Jallianwala Bagh massacre

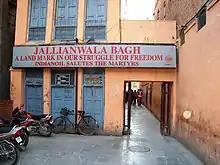
Entrance to the present-day Jallianwala Bagh

At a public meeting in Cawnpore (now Kanpur), a spokesman stated that "at last an insult and humiliation of the nation had been avenged". Similar sentiments were expressed in numerous other places across the country. Fortnightly reports of the political situation in Bihar mentioned: "It is true that we had no love lost for Sir Michael. The indignities he heaped upon our countrymen in Punjab have not been forgotten." In its 18 March 1940 issue "Amrita Bazar Patrika" wrote: "O'Dwyer's name is connected with Punjab incidents which India will never forget." The "New Statesman" observed: "British conservatism has not discovered how to deal with Ireland after two centuries of rule. Similar comment may be made on British rule in India. Will the historians of the future have to record that it was not the Nazis but the British ruling class which destroyed the British Empire?"